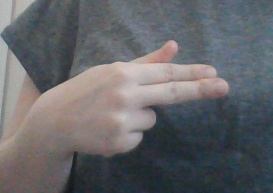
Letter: ghain